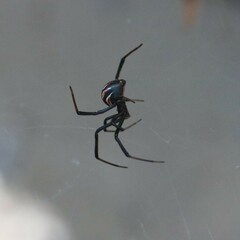
Species: Lactrodectus_hesperus